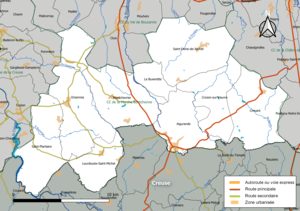
Carte de la communauté de communes de la Marche berrichonne, département de l'Indre, France. Composition au 1er janvier 2019.
La communauté de communes de la Marche Berrichonne est une communauté de communes française, située dans le département de l'Indre, en région Centre-Val de Loire.